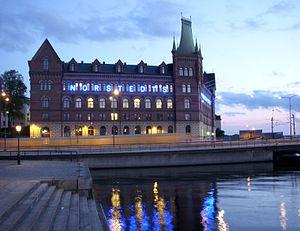
Les enseignes lumineuses font à Stockholm autant partie du paysage urbain que l'architecture. Des panneaux publicitaires éclairés électriquement, ou des textes formés de lampes à incandescences, commencent à apparaitre au début du XXᵉ siècle. L'une des premières enseignes lumineuses, constituée de 1 361 ampoules de 25 watts, et qui vante les mérites du dentifrice Stomatol, est érigée en 1909 au sommet de l'ancien ascenseur Katarina dans le quartier de Slussen. Il s'agit aujourd'hui de la plus vieille enseigne lumineuse animée au monde.